Booker T. Washington High School for the Performing and Visual Arts

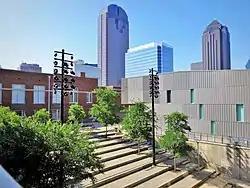
Booker T. Washington HSPVA courtyard

Booker T. Washington High School for the Performing and Visual Arts (BTWHSPVA) is a public secondary school located in the Arts District of downtown Dallas, Texas, United States. Booker T. Washington HSPVA enrolls students in grades 9-12 and is the Dallas Independent School District's arts magnet school (thus, it is often locally referred to simply as Arts Magnet). Many accomplished performers and artists have been educated in the school, including Norah Jones, Erykah Badu, Adario Strange, Valarie Rae Miller, Edie Brickell, Kennedy Davenport, Sandra St. Victor, Roy Hargrove, Scott Westerfeld, and Cecil Eugene Moore Jr. Baseball Hall of Famer Ernie Banks is among the most notable graduates of the school previous to its conversion to the Arts Magnet.